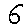
Label: 6